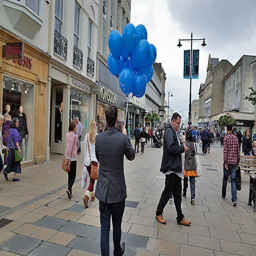
photographs taken around town centre on the edge